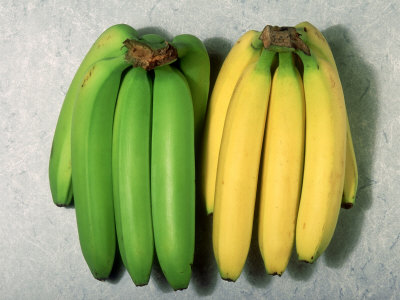
Label: Banana